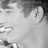
Emotion: happy